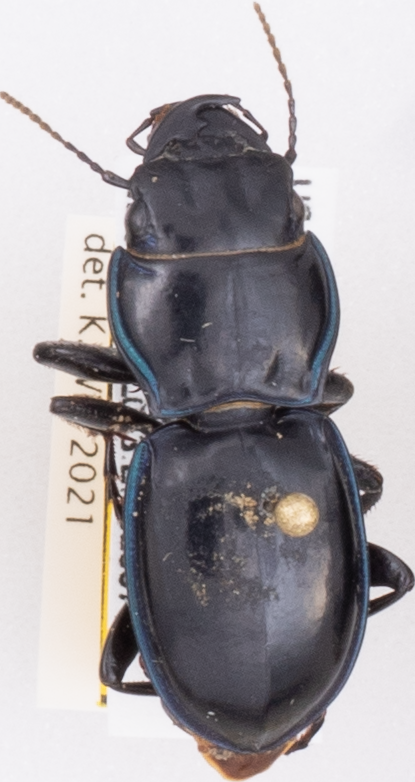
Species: Pasimachus elongatus
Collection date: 2020-07-01
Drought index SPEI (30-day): -1.444
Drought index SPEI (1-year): -1.172
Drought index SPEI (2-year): -0.288